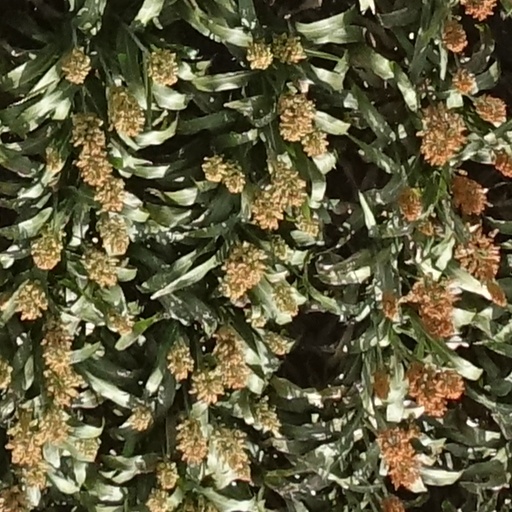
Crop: sorghum